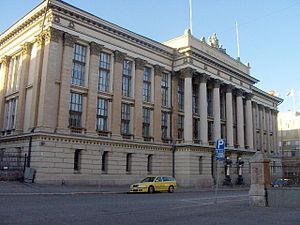
Finlands rigsarkiv
Kancelliarkivets bygning ved Rauhankatu/Fredsgatan i Helsinki.
Regeringsarkivet er en finsk statslig myndighed under det finske undervisningsministerium med sæde i Helsinki. Regeringsarkivet er centralmyndighed for Finlands arkivvæsen, som foruden Regeringsarkivet omfatter syv landsarkiver. Det er ansvarligt for at arkivere officielle dokumenter fra stat, len og kommuner.